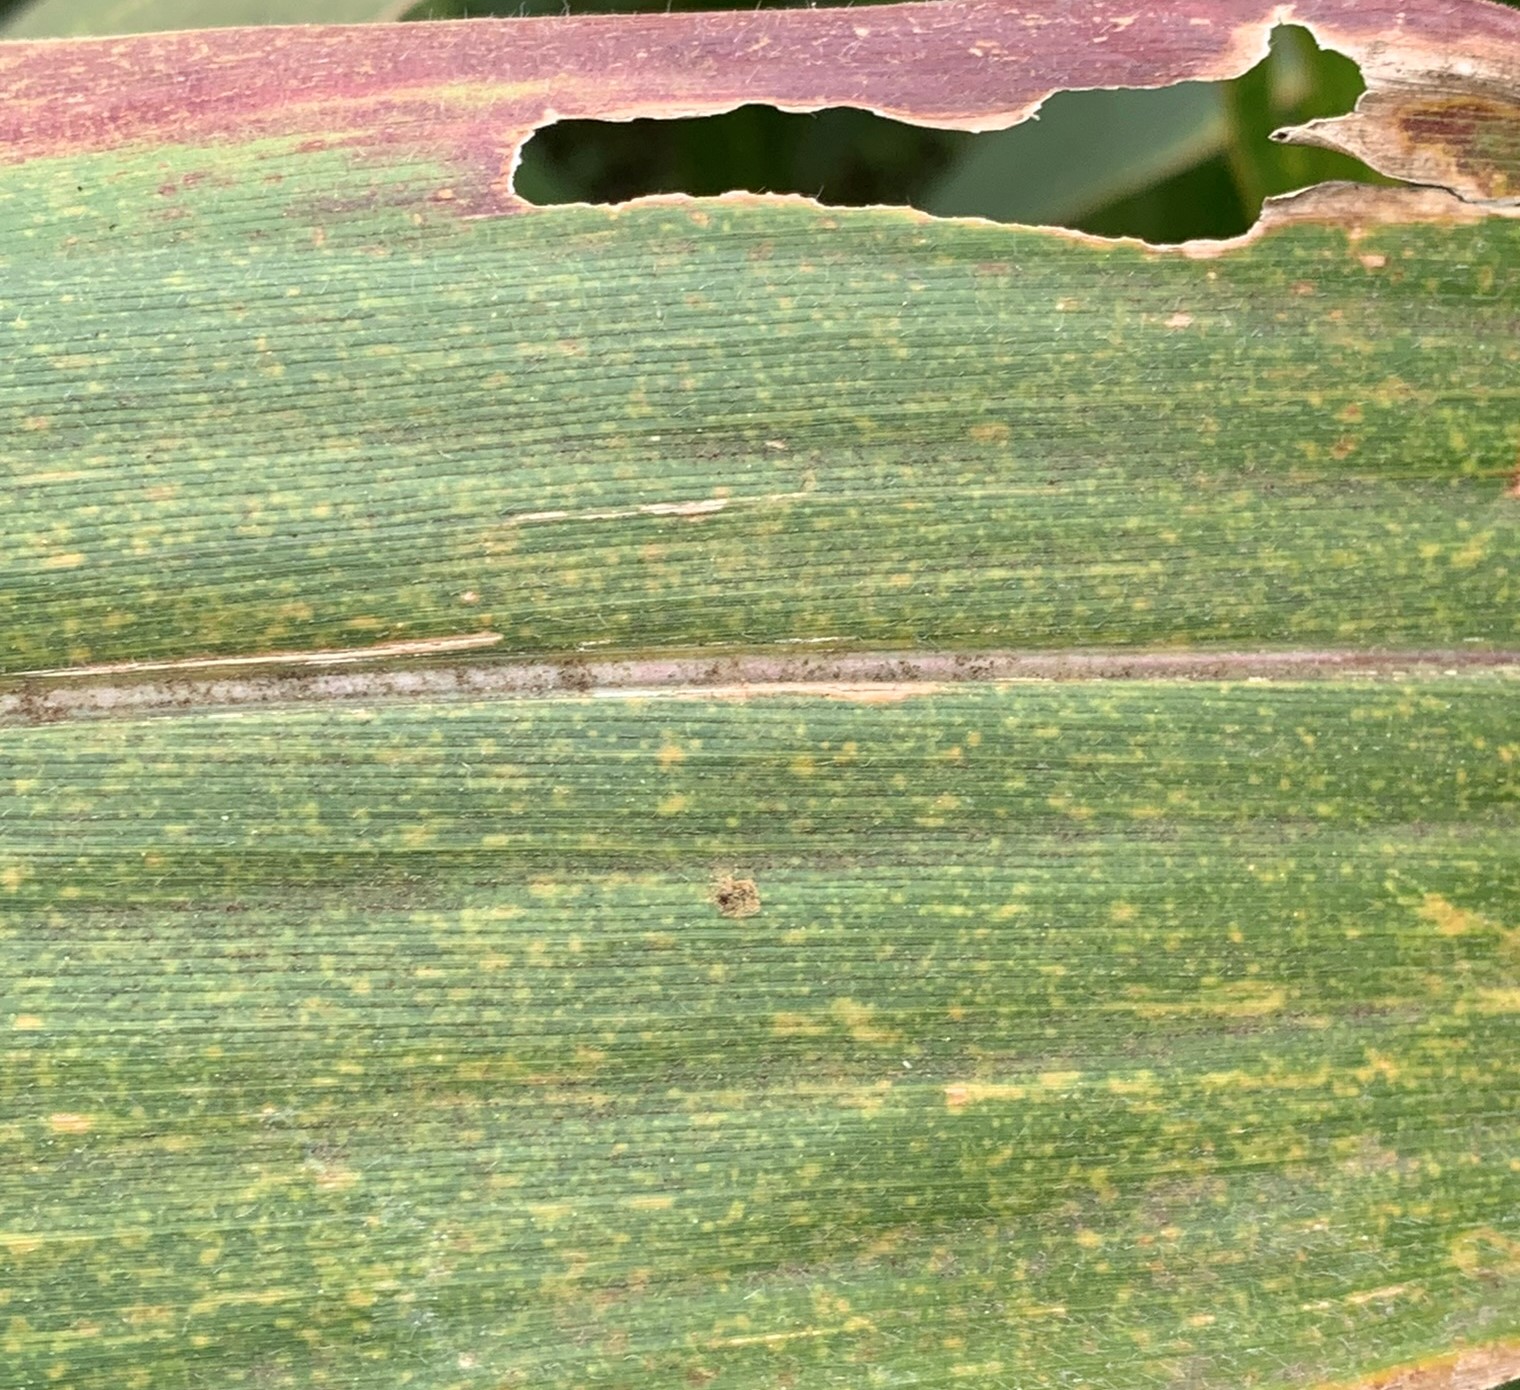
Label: MLN